Cetrelia

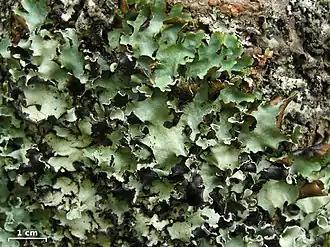
"Cetrelia olivetorum"; scale bar is 1 cm

In the early 1970s Josef Poelt developed the concept of "species-pairs"—taxa that are morphologically and chemically similar (if not identical), but differ primarily in their reproductive modes: one taxon reproduces sexually, the other vegetatively. Using "Cetrelia" as an example to explain his ideas, he suggested that both members of these pairs should be assigned the rank of species. In 1976 the Culbersons introduced the idea of morphological groups, or morphotypes with the genus "Cetrelia". They named these groups with the Latin epithets of the most prominent species of that group, thus: "cetrariodes" (thallus with soredia), "isidiata" (thallus with isidia), "sinensis" (thallus with marginal dorsiventral lobules), "collata" (thallus without soredia, isidia, or lobules, often without apothecia and large pseudocyphellae), and "davidiana" (thallus without vegetative propagules and frequently with apothecia, but pseudocyphellae small). Similarly, the genus contains a number of chemotypes related to the content of the major substances in the medulla. Species with the same chemotype always have the same one or two major constituents, while the complex of minor substances may vary somewhat. Six chemotypes have been recognized in "Cetrelia". In a 2019 phylogenetic analysis, these chemotypes were named according to their major medullary substance(s): imbricaric, olivetoric, anziaic, perlatolic, microphyllinic, and alectoronic + α-collatolic.